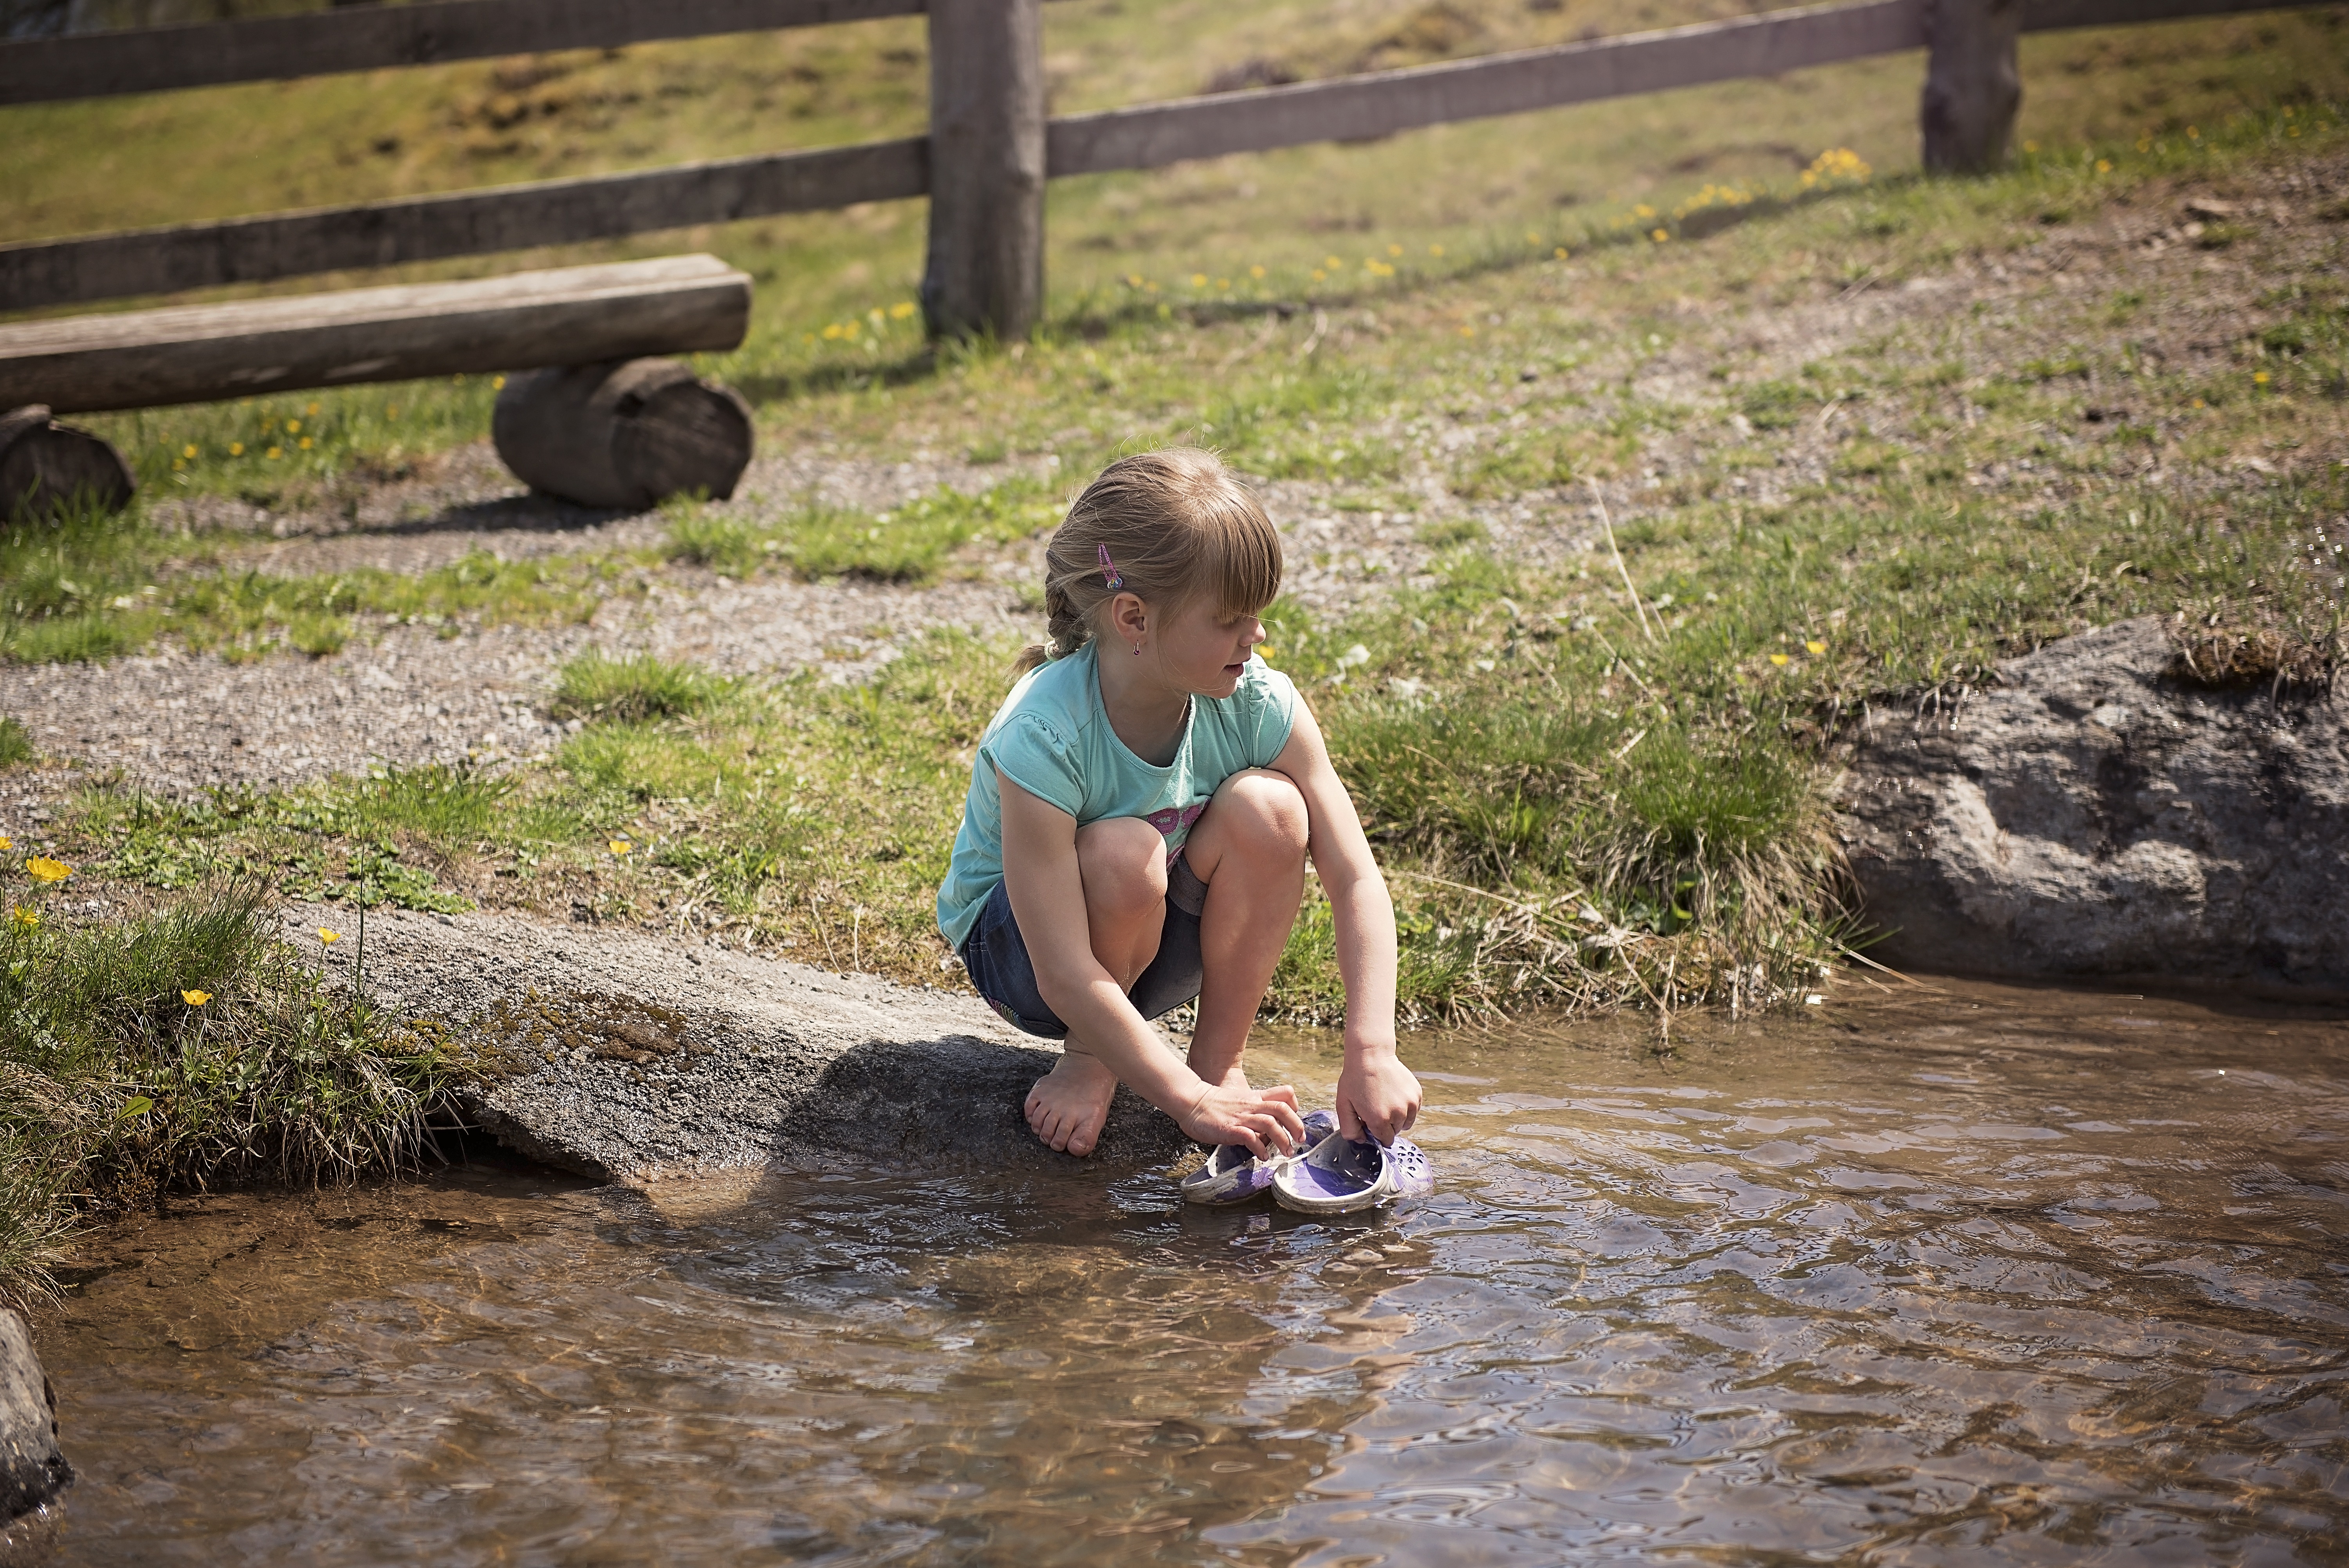
water, nature, person, people, girl, vacation, explore, portrait, child, human, splashing, experience, out, understand